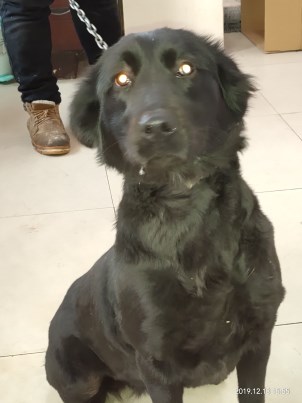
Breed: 3336-n000121-chinese_rural_dog